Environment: real
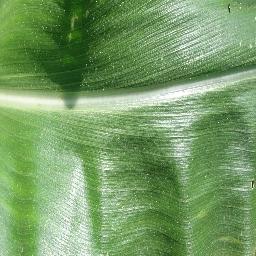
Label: healthy